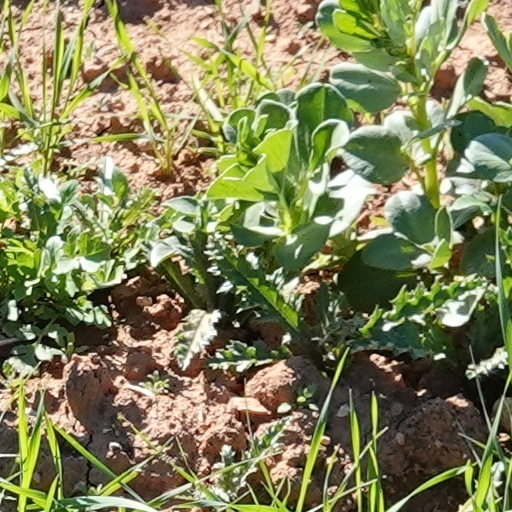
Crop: wheat